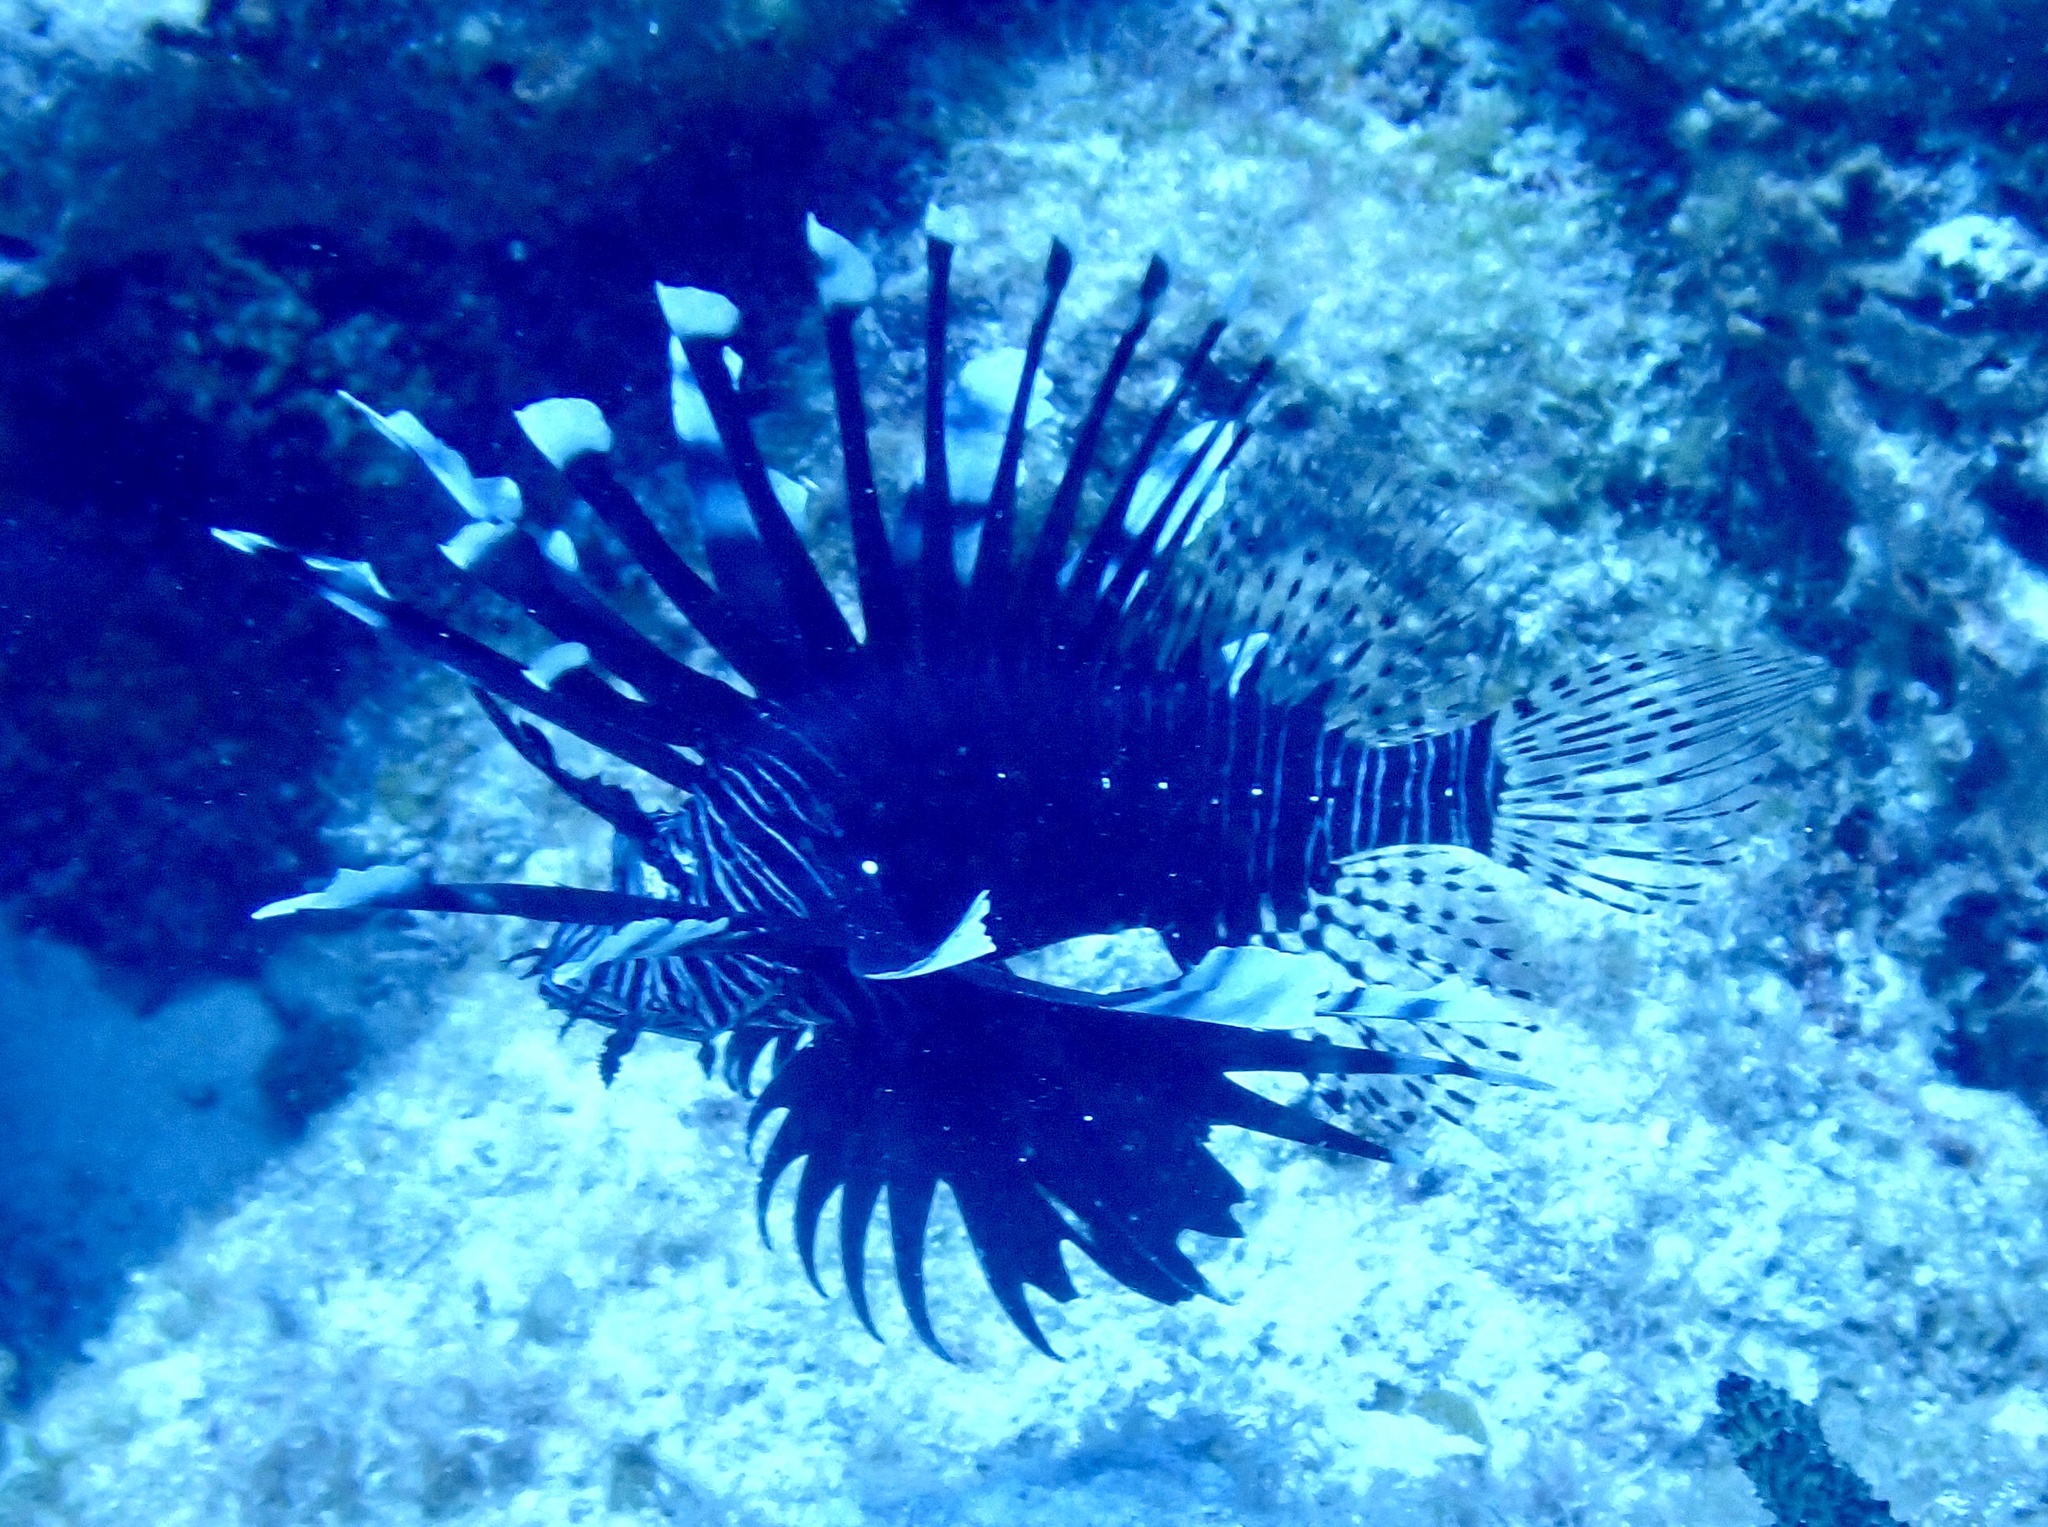
Pterois volitans (Red Lionfish)